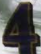
Number: 4